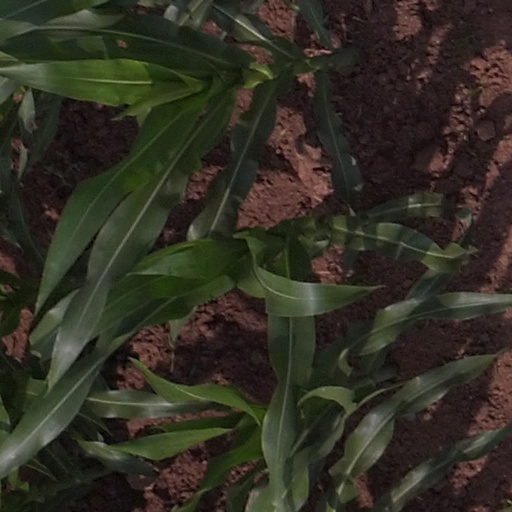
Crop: maize; corn